Coopers Brewery

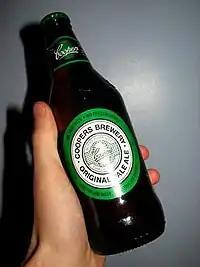
Coopers Pale Ale

Coopers Brewery Limited, the largest Australian-owned brewery, is based in the Adelaide suburb of Regency Park. Coopers is known for making a variety of beers, the most famous of which are its pale ale and sparkling ale. It is also the world's largest producer of homebrewing beer concentrate in cans. Cooper's also manufactures DIY kits, reusable plastic bottles, and boxed brew enhancers. Its shares are primarily owned by the extended Cooper family. The brewery has been headed by Tim Cooper (originator of Dr Tim's Traditional Ale) as managing director since 1990, with Michael Shearer taking over the role from 1 March 2025. Melanie Cooper has been chair of the board since December 2023.